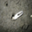
Label: cra